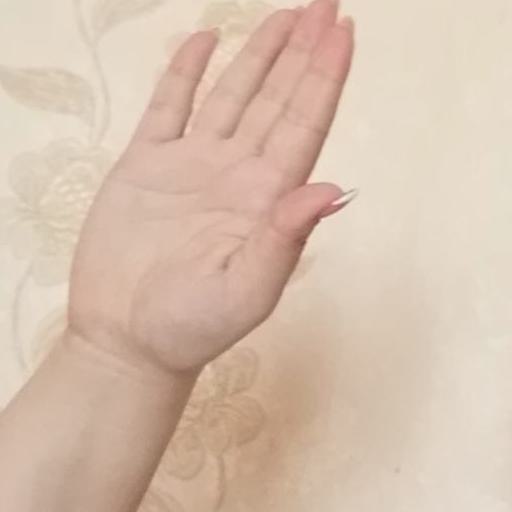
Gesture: palm